Federal Palace of Switzerland

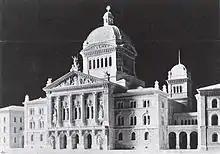
Plaster model by Anselmo Laurenti

Of 36 designs submitted, the one by Alfred Friedrich Bluntschli won first prize and Hans Wilhelm Auer second. Bluntschli weighted the architecture according to the task of the buildings. In this respect, the new Federal Palace East was to be a compact, modest administrative wing and the parliament building was to have the form of a strictly classical Greek round temple. Auer, on the other hand, did not adopt a hierarchical structure. He designed a symmetrical building complex that included the Federal Town Hall as the west wing. For the east wing he adopted its round-arched style, while for the main building he envisaged the neo-Renaissance style. In accordance with the prevailing architectural theory of the time, which was largely influenced by Gottfried Semper, the jury criticized Auer's symmetry as functionally incomprehensible. The dome was the subject of particular criticism as it was not situated above a dignified council chamber but above a 'profane' staircase. Auer had taken his cue from the United States Capitol, arguing that the dome crowns Parliament as a whole and does not favor either council.